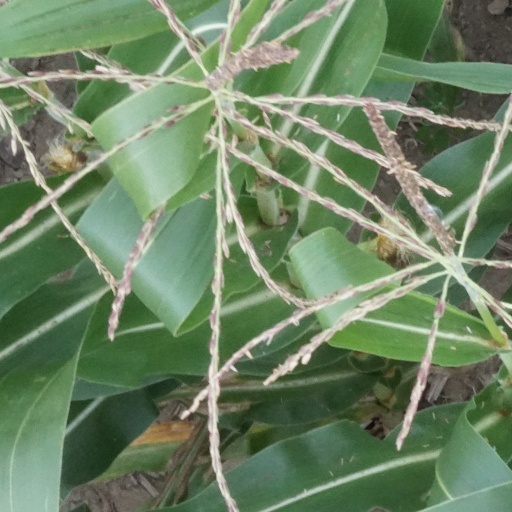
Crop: maize; corn